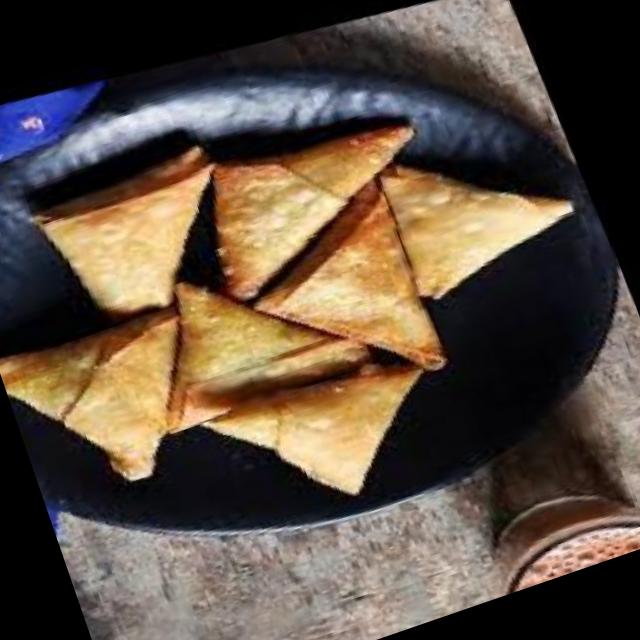
Dish: samosa